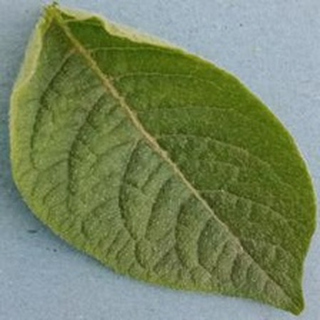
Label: healthy_potato